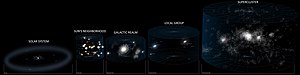
Virgo-superhoben / Diagrammer
:Image:Universe Reference Map (Location) 001.jpeg